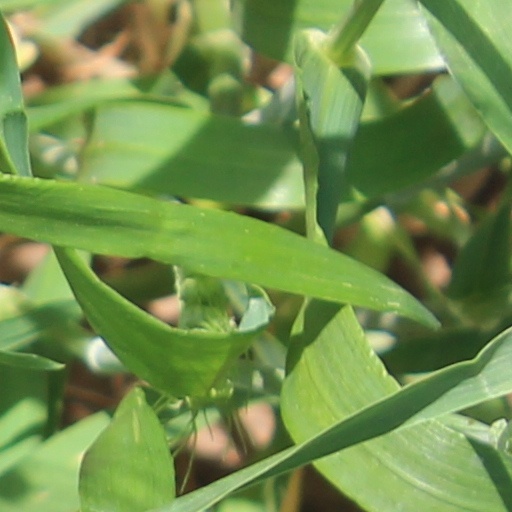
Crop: wheat